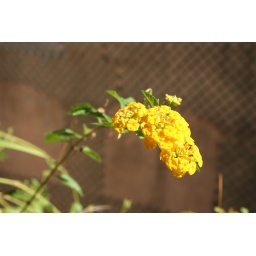
Here are the small flowers in the flower bed at our hotel